Hungarians

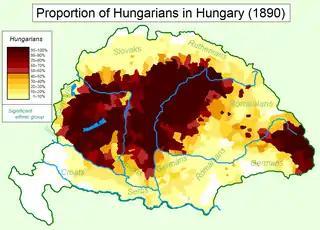
Magyars (Hungarians) in Hungary, 1890 census

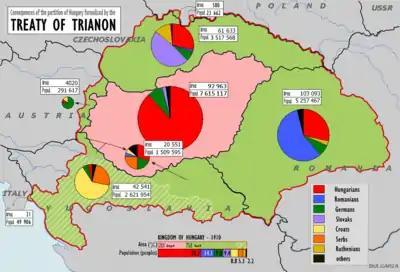
The Treaty of Trianon: Kingdom of Hungary lost 72% of its land and 3.3 million people of Hungarian ethnicity.

The years 1918 to 1920 were a turning point in the Hungarians' history. By the Treaty of Trianon, the Kingdom had been cut into several parts, leaving only a quarter of its original size. One-third of the Hungarians became minorities in the neighbouring countries. During the remainder of the 20th century, the Hungarians population of Hungary grew from 7.1 million (1920) to around 10.4 million (1980), despite losses during the Second World War and the wave of emigration after the attempted revolution in 1956.